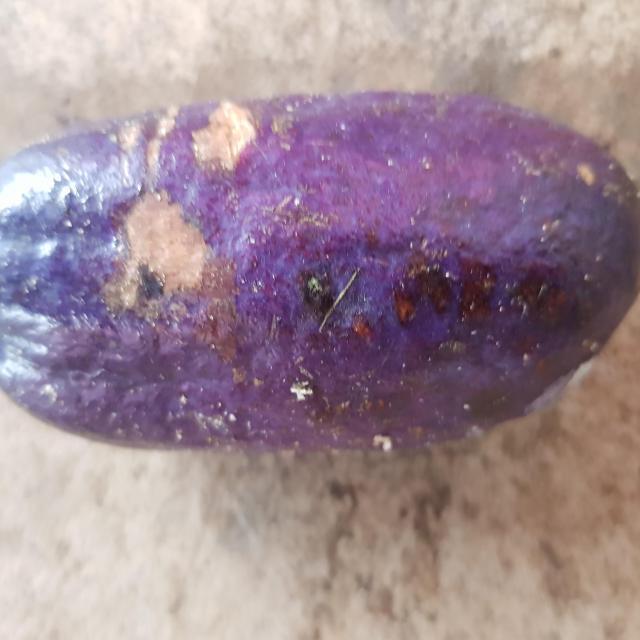
Plum grade: unaffected